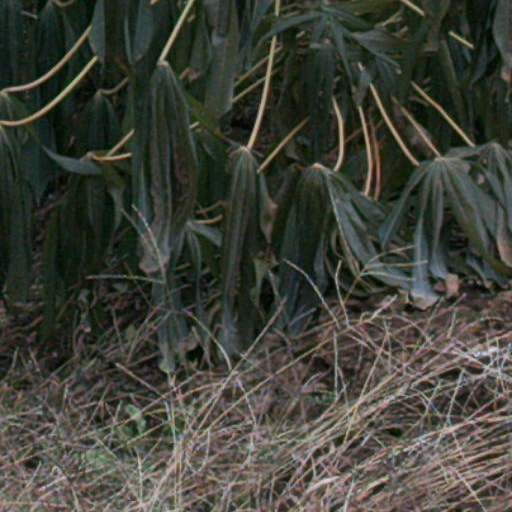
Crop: cassava